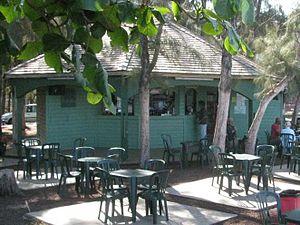
Une rondavelle sous les filaos
Une rondavelle est une petite construction circulaire sans périptère typique de l'Afrique australe. Sorte de case, elle sert généralement de maison individuelle pour une seule personne ou un couple. Toutefois, dans certaines régions comme l'île de La Réunion on ne la rencontre que dans les espaces publics. En effet, la rondavelle abrite un commerce de détail ou sert de kiosque fermé pour le pique-nique.